Animal husbandry in Brazil

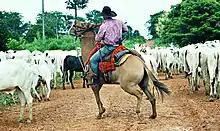
Cattle in Mato Grosso

Brazil is the holder of the second largest herd of cattle in the world, 22.2% of the world herd, behind only India, which does not produce them for consumption. The country was also the second largest producer of beef, responsible for 15.4% of global production. The United States (the world's largest producer), Brazil and the European Union, together, accounted for almost half of all meat produced in the world in 2016. In 2016 Brazilian beef exports in natura totaled 1.08 million tons with a value of R $4.35 billion.